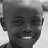
Emotion: happy